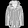
Label: Coat